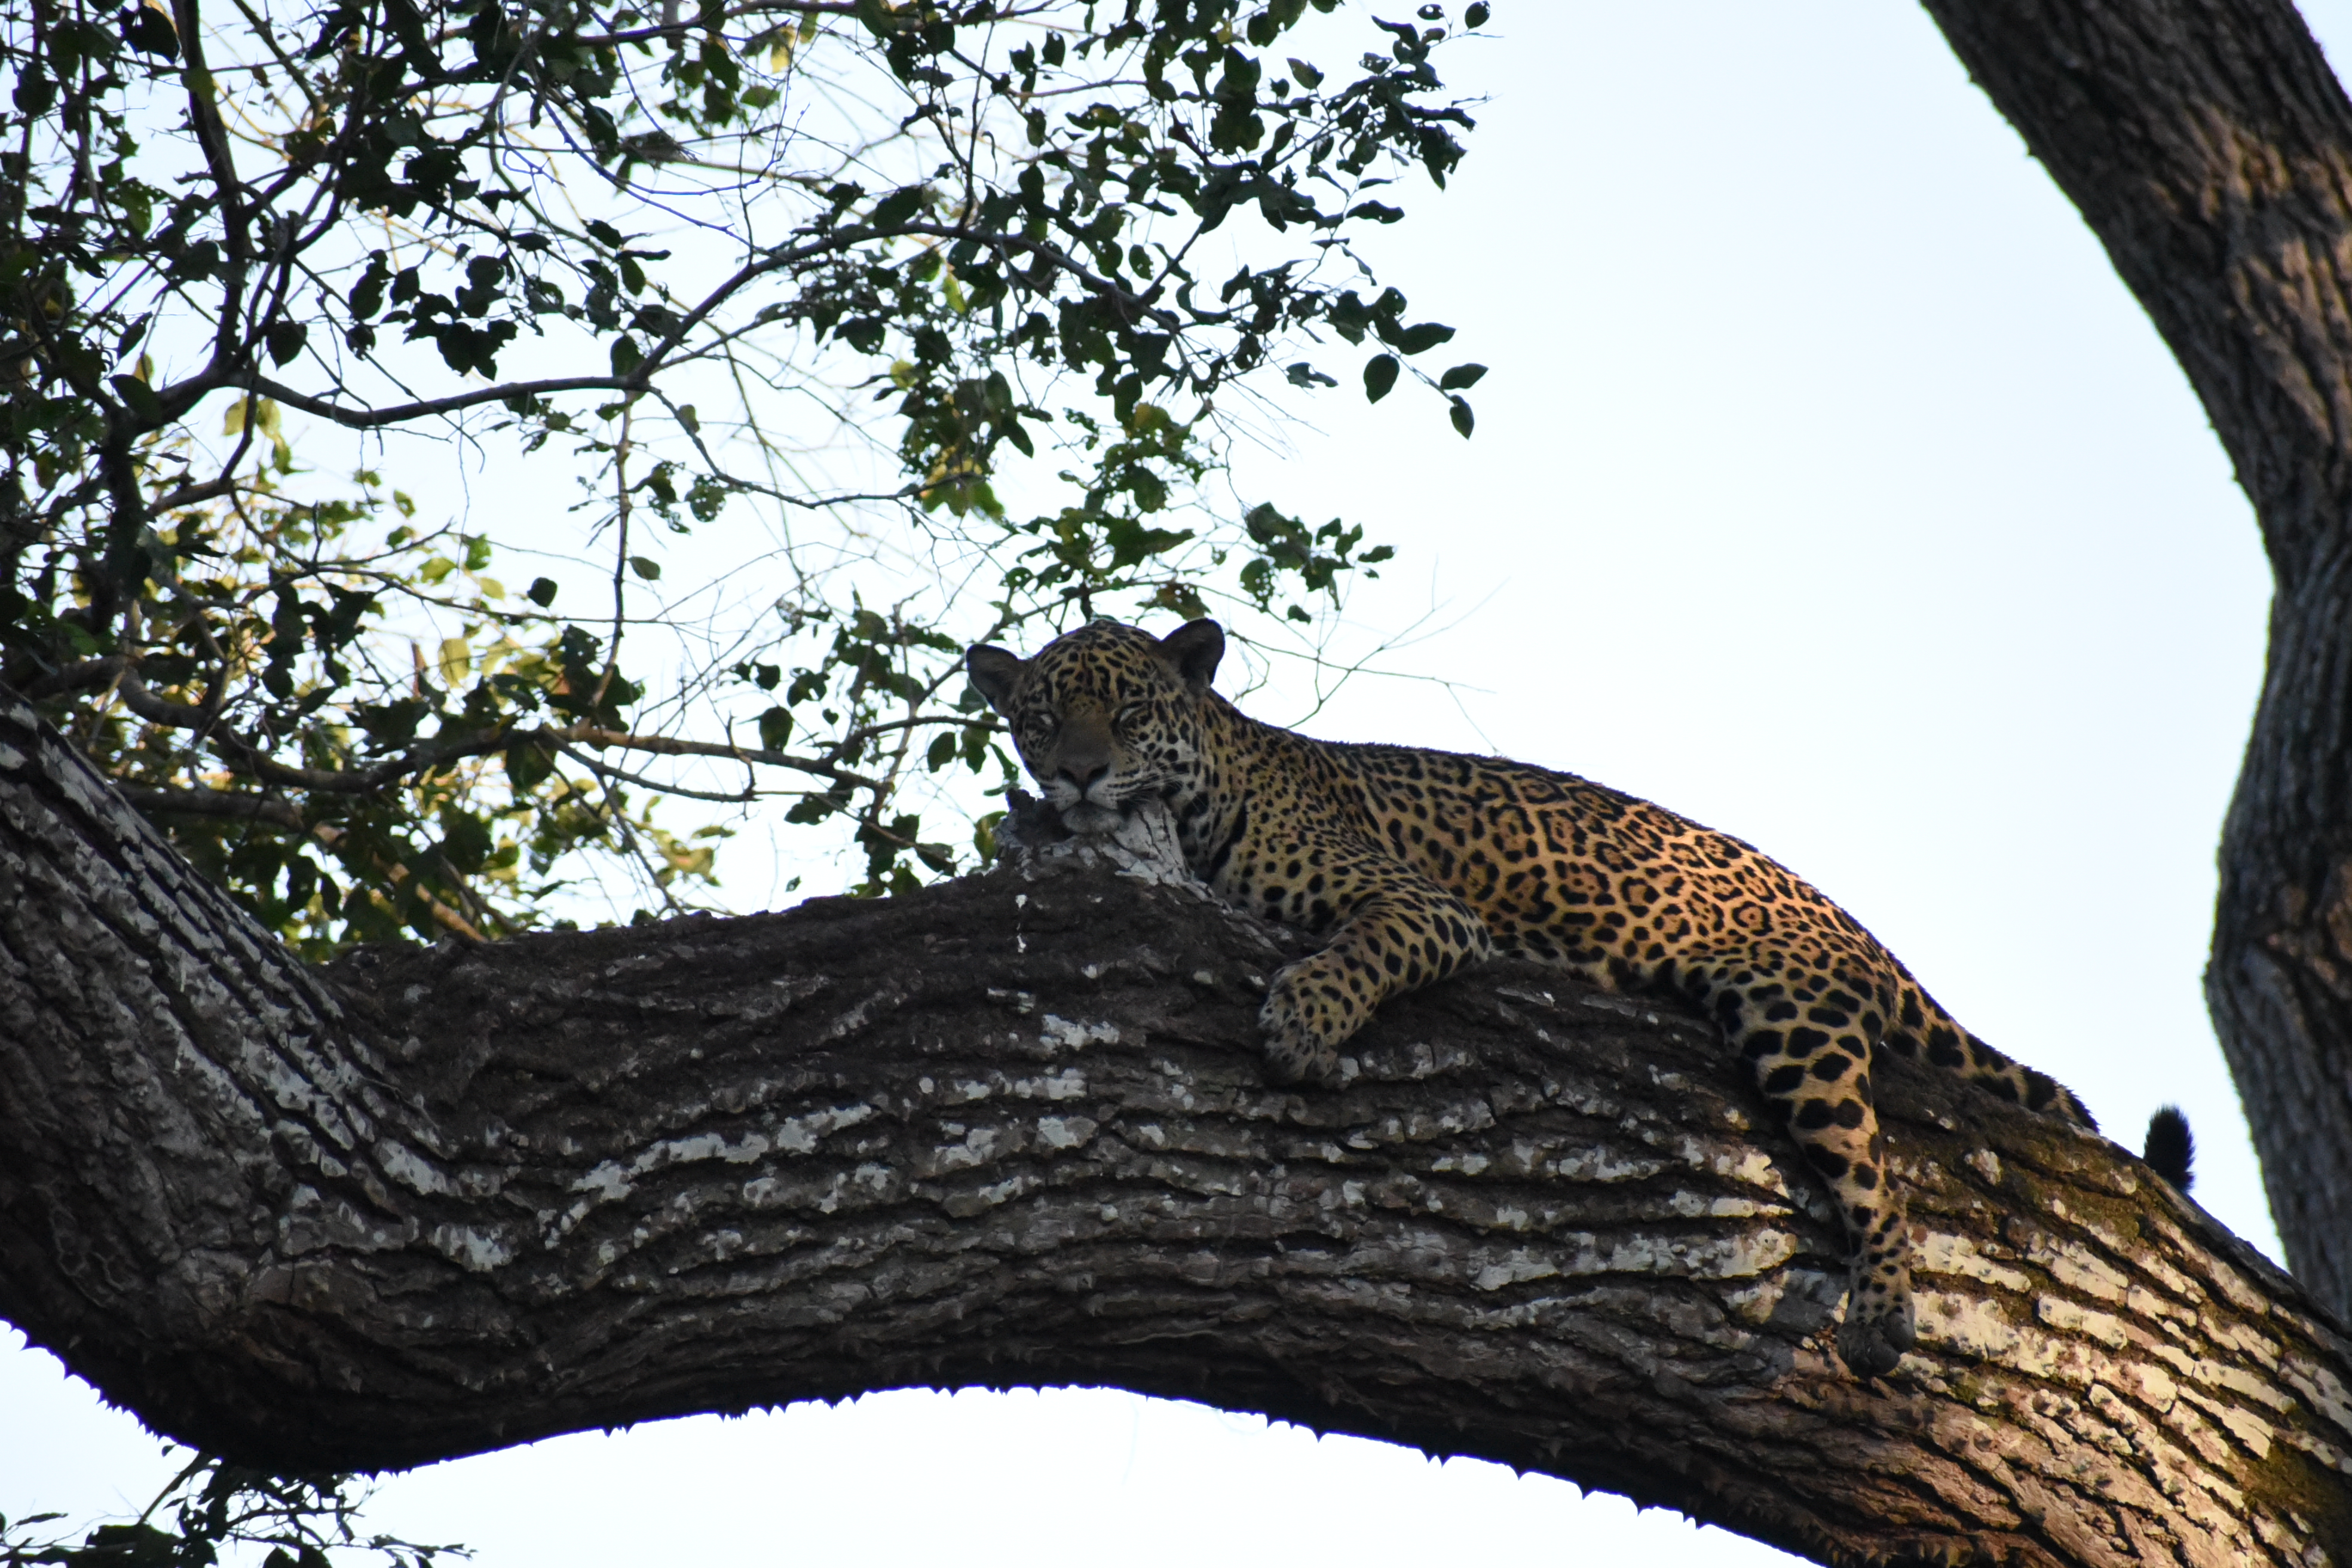
Jaguar: Benita